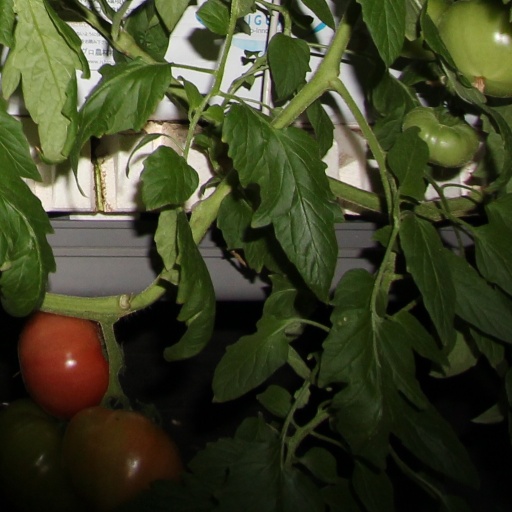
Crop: tomato